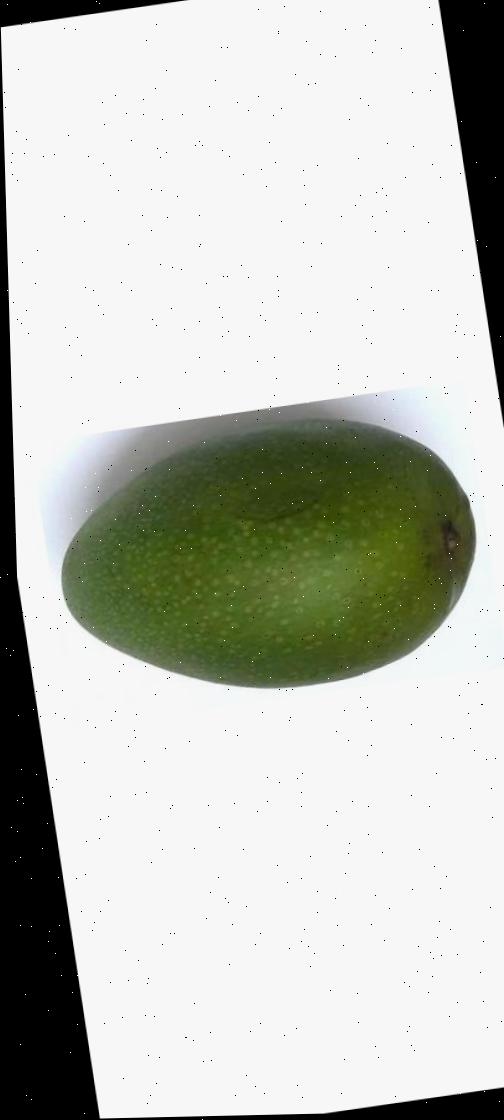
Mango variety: Ashshina Zhinuk